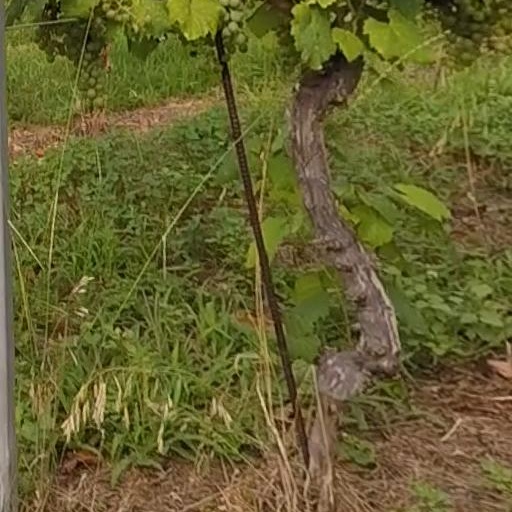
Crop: grape